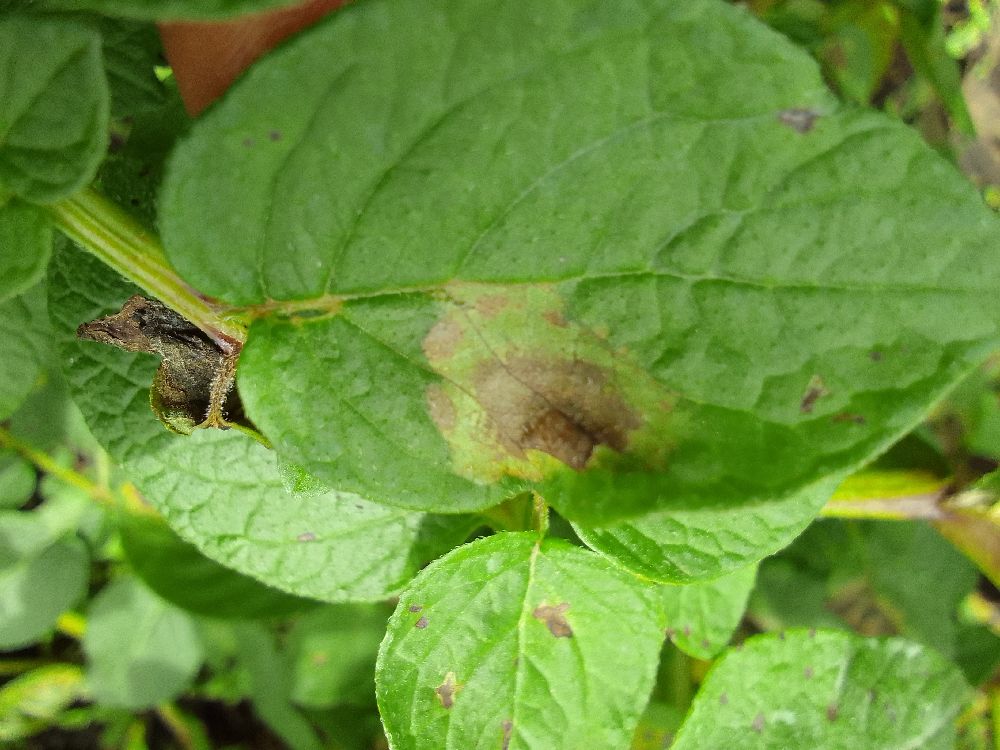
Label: Late blight